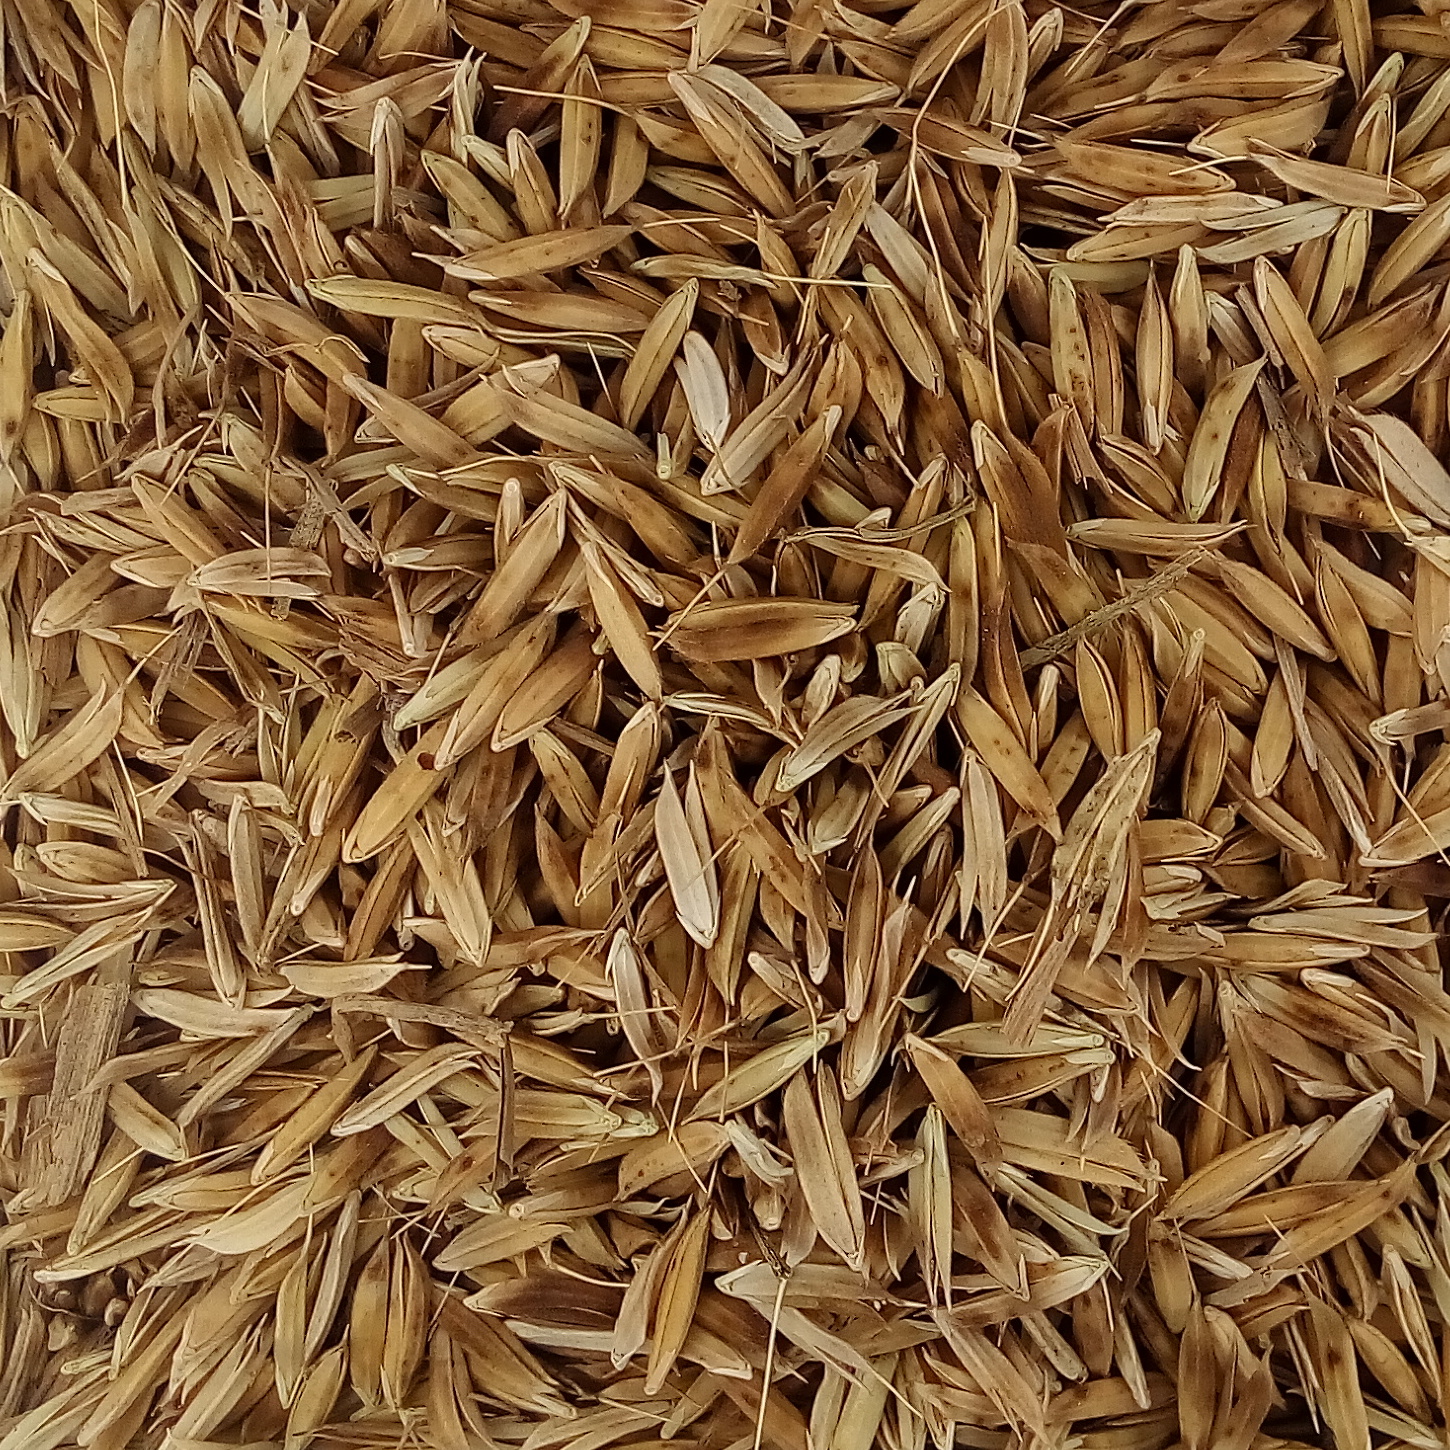
Rice seed variety: DHBT_3